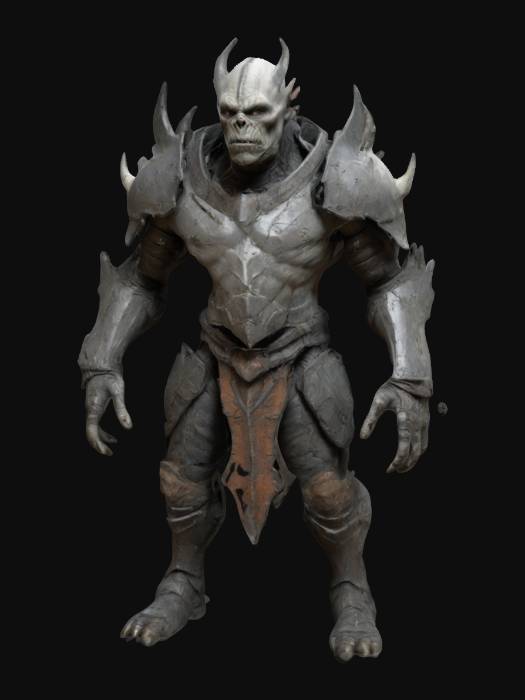
미적 점수 (1~10점): 8